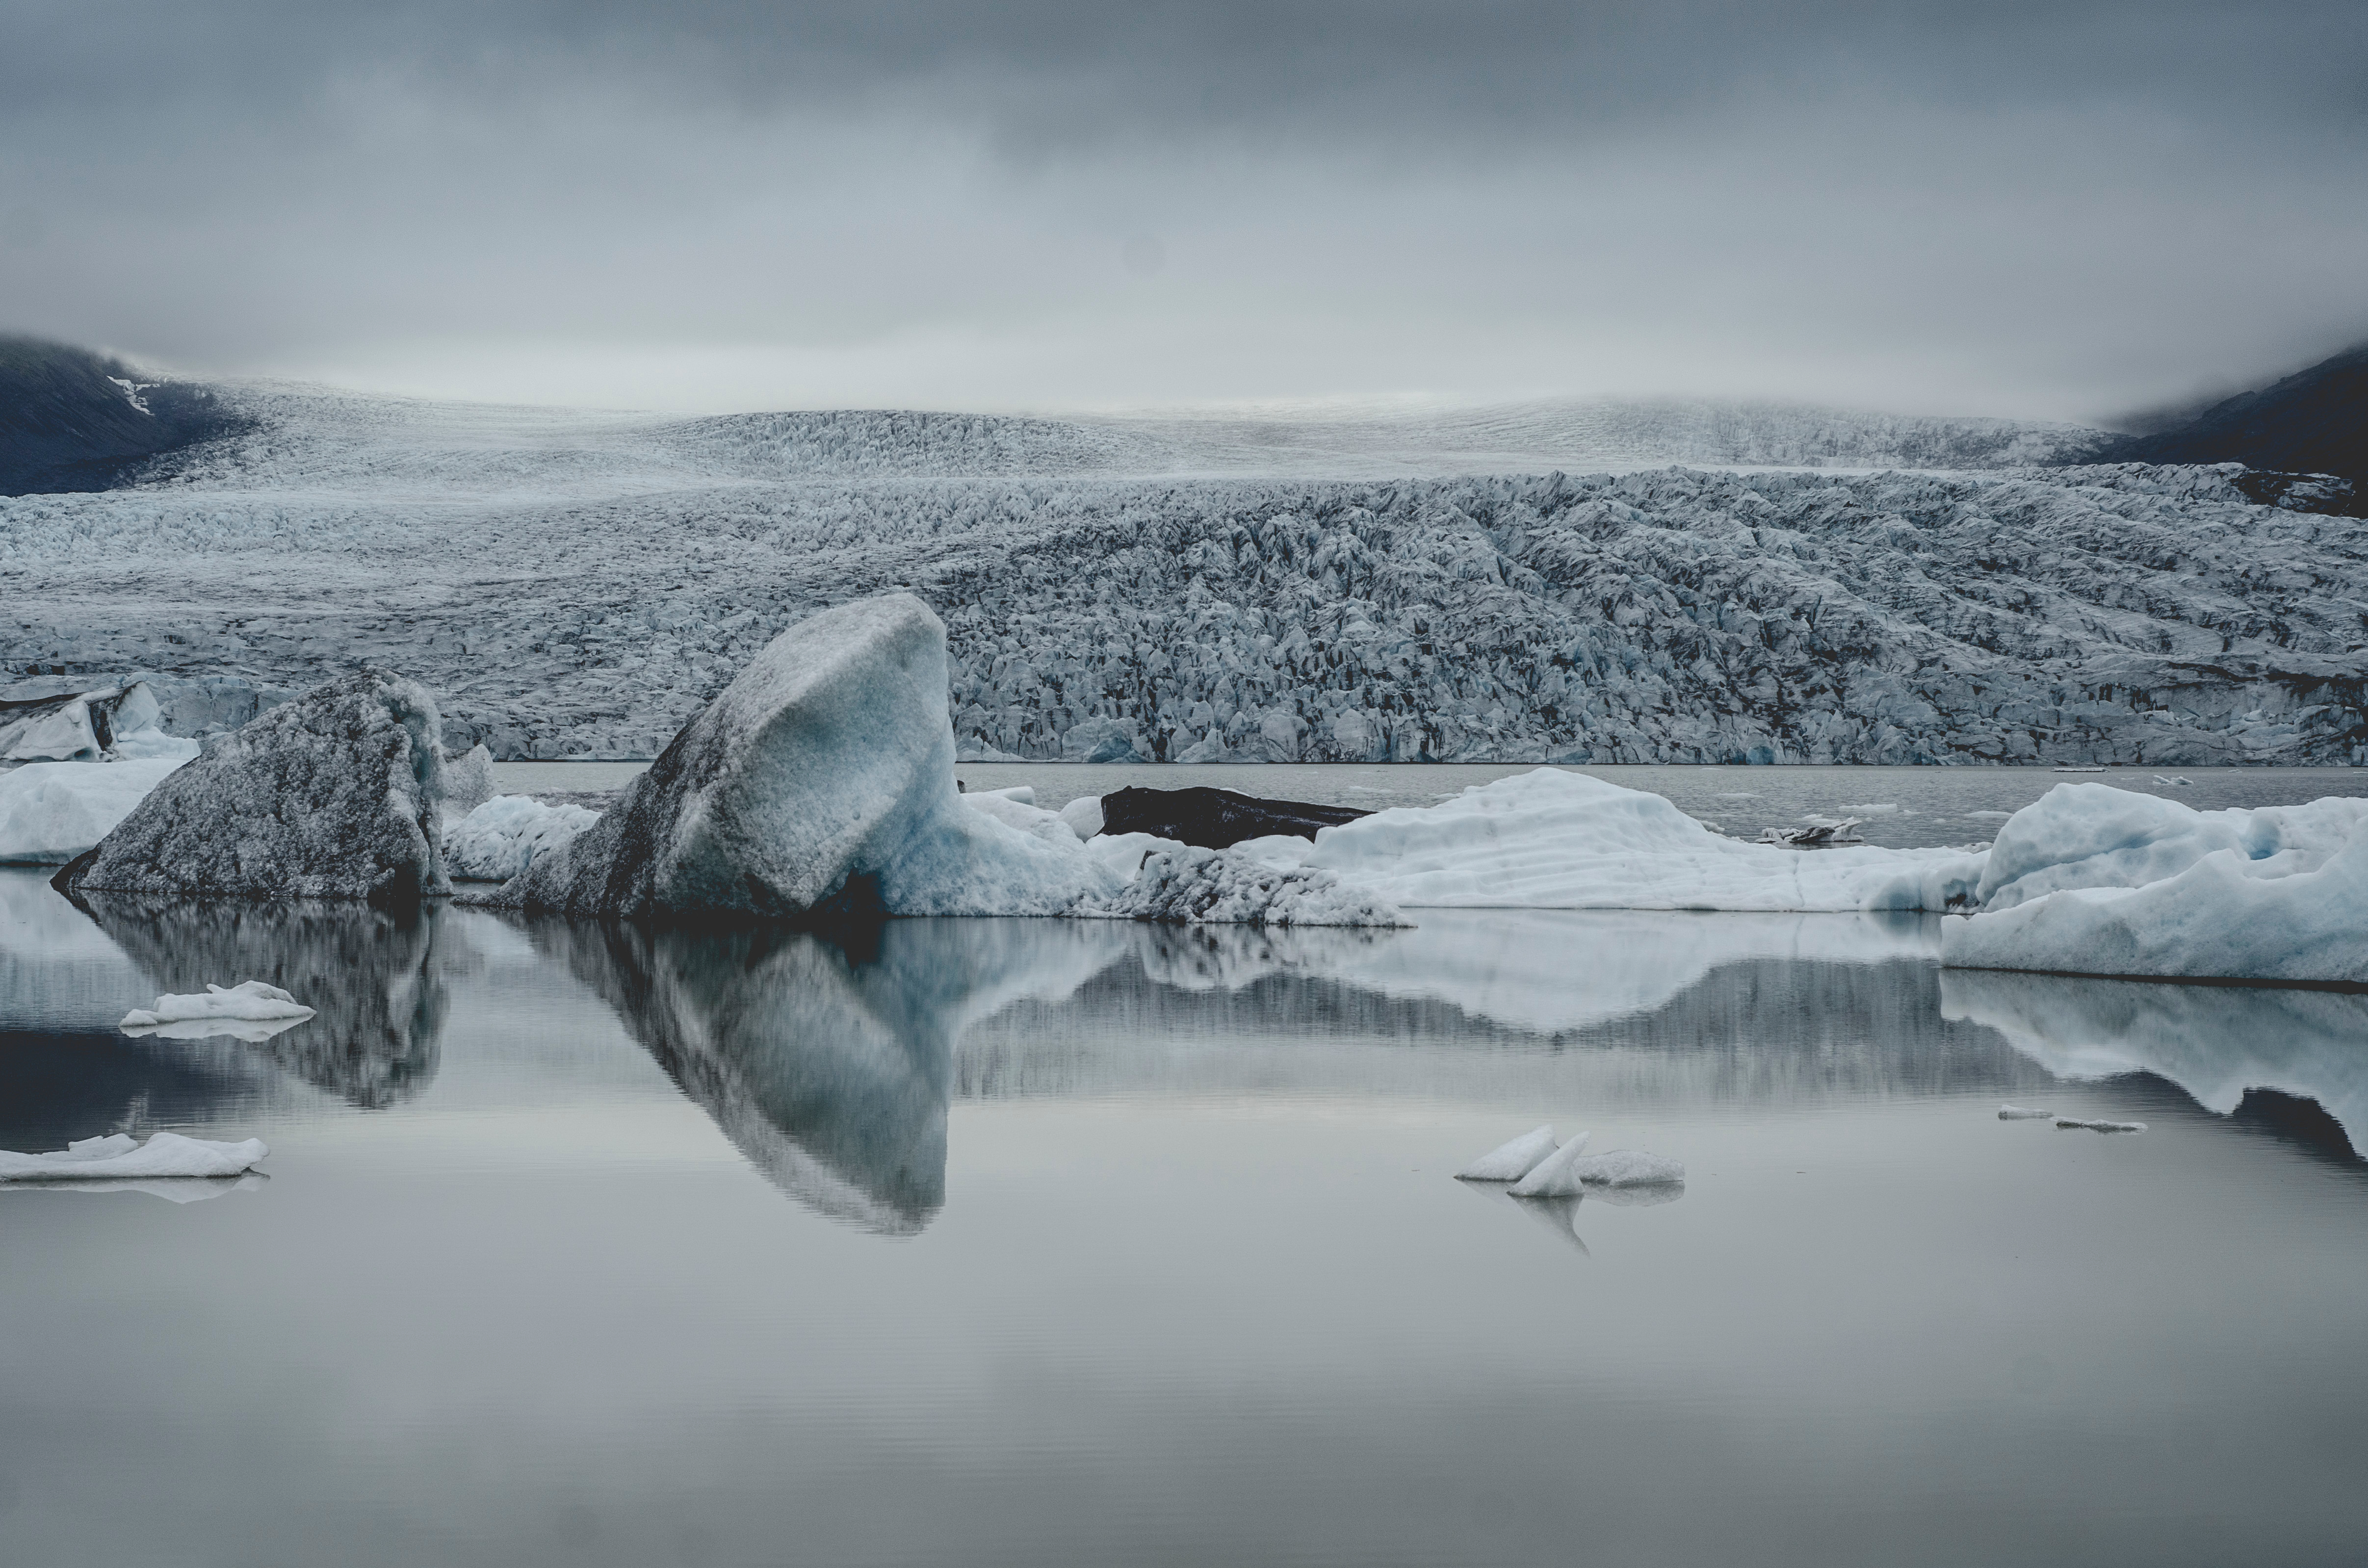
sea, water, mountain, snow, winter, cloud, lake, ice, reflection, vehicle, glacier, weather, gray, frozen, arctic, season, iceberg, grey, melting, freezing, arctic ocean, atmospheric phenomenon, atmosphere of earth, glacial landform, sea ice